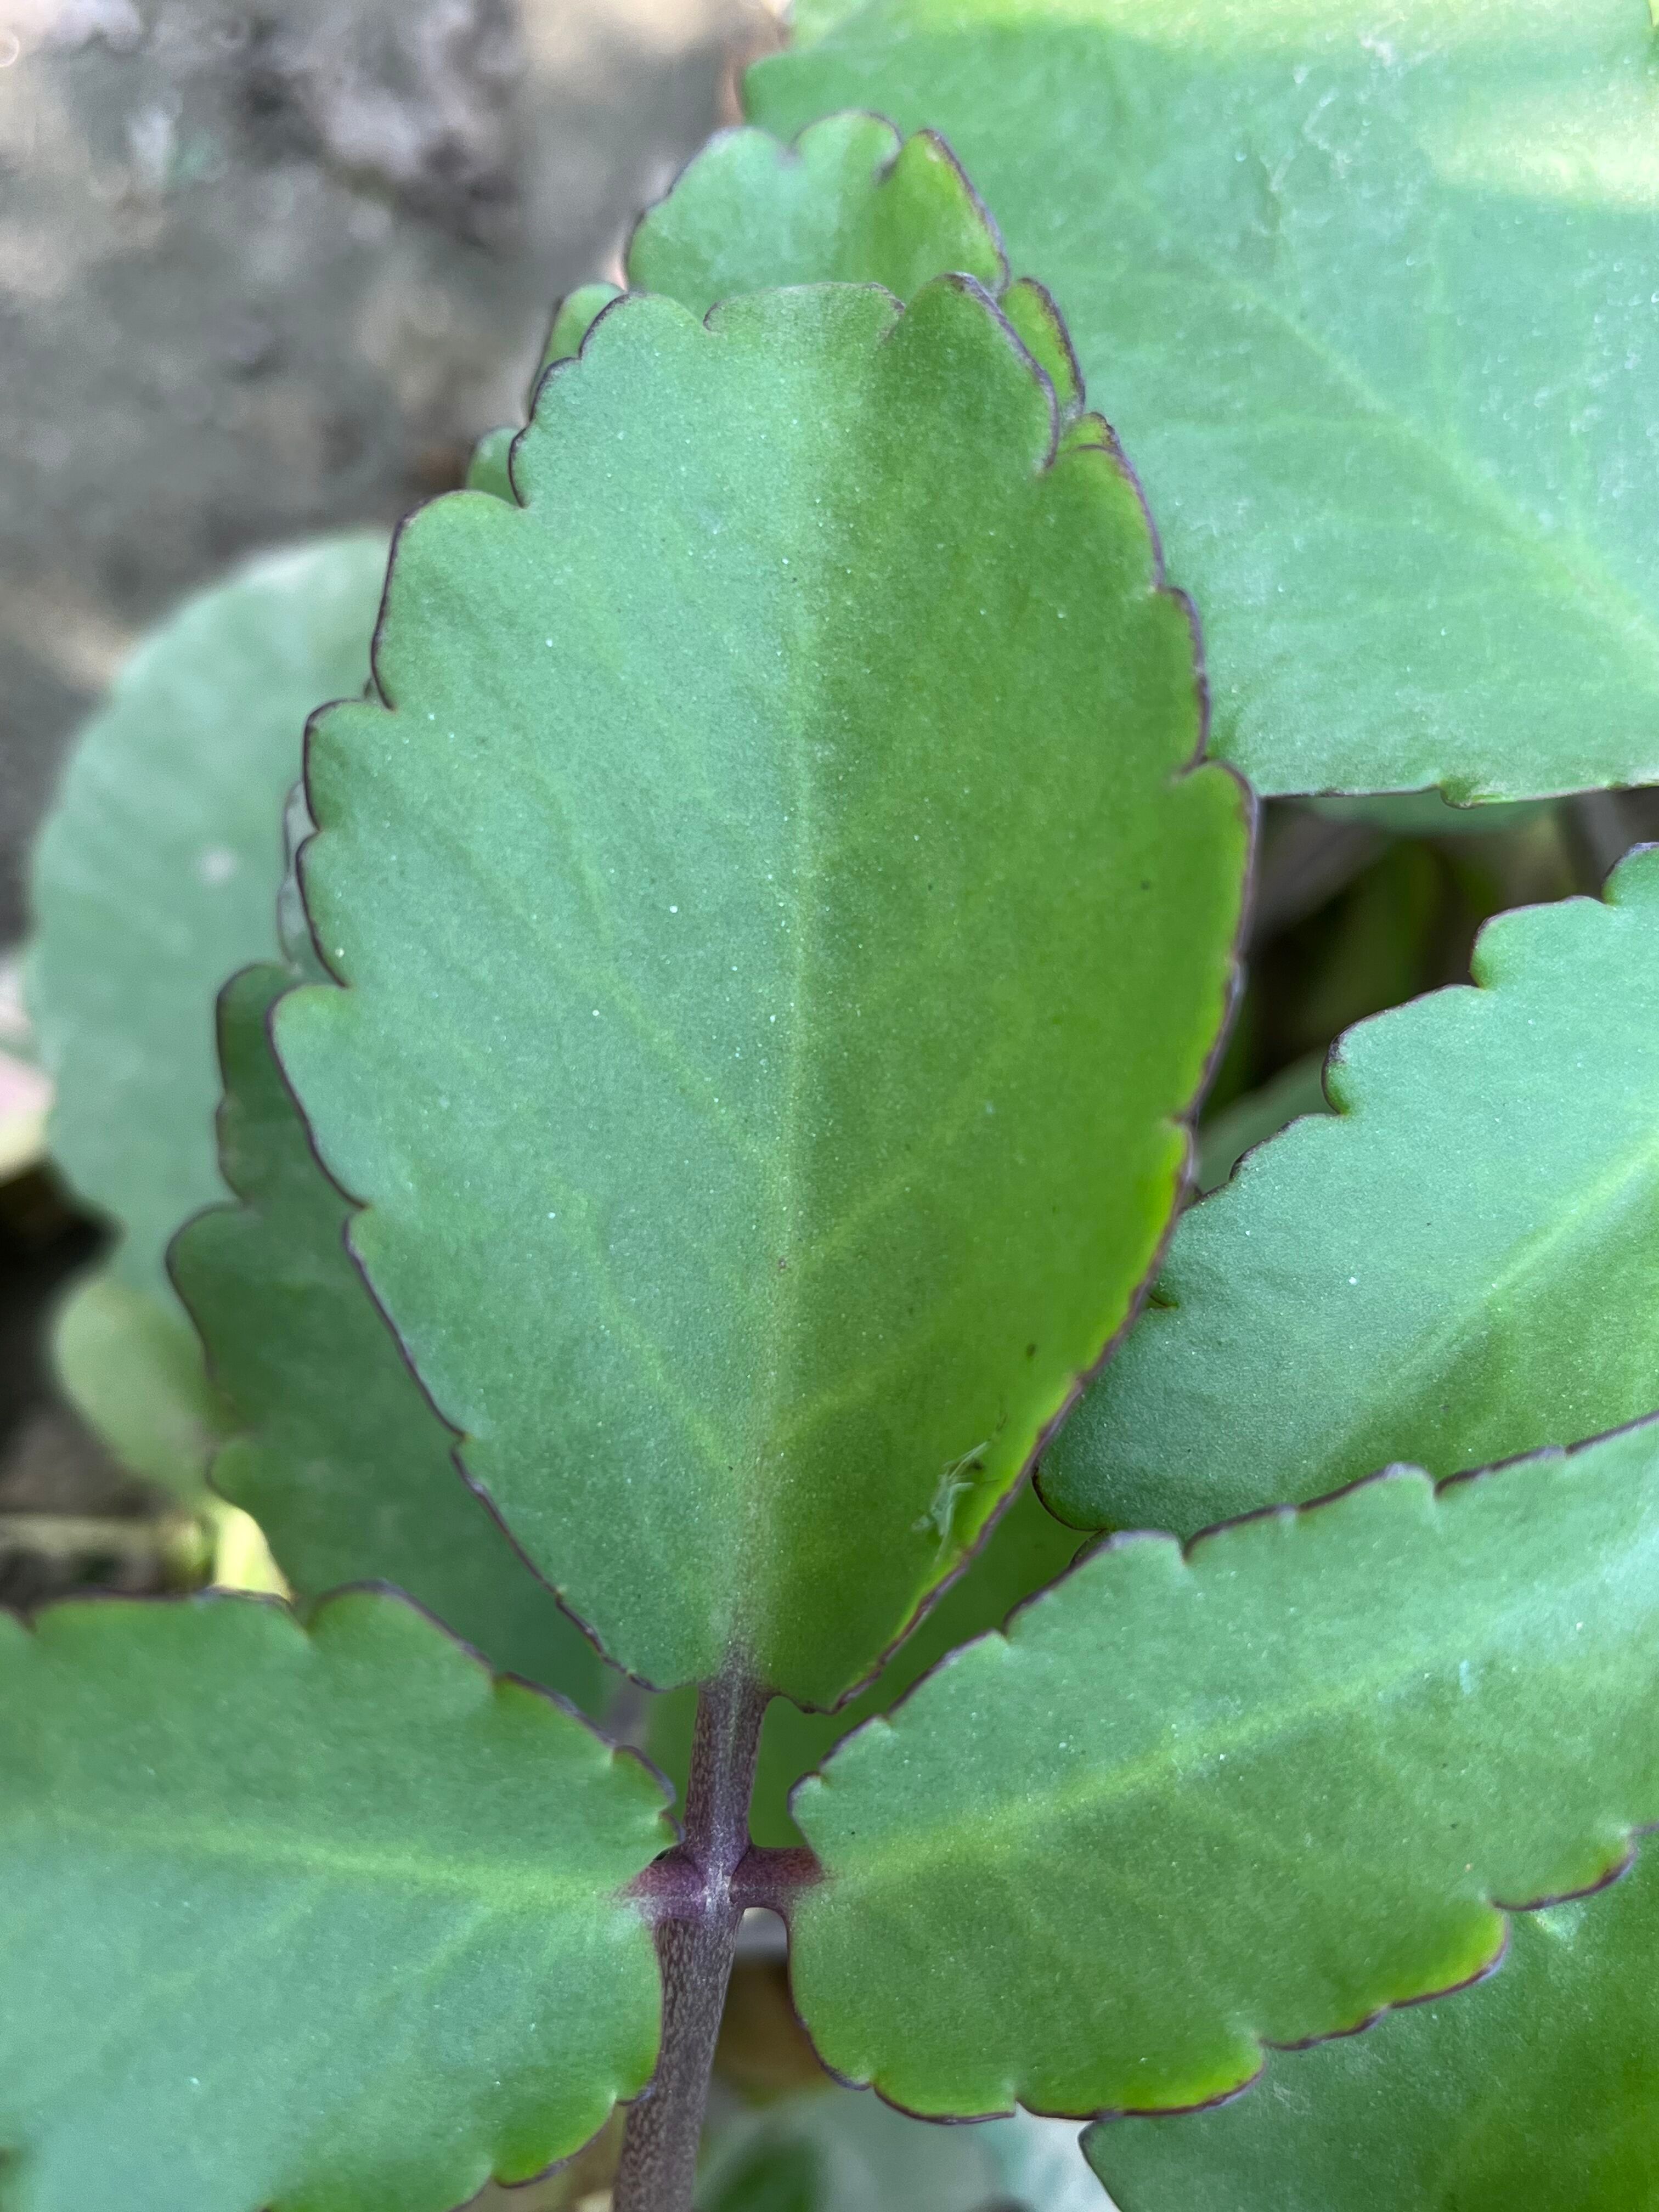
Plant species: kalanchoe-pinnata